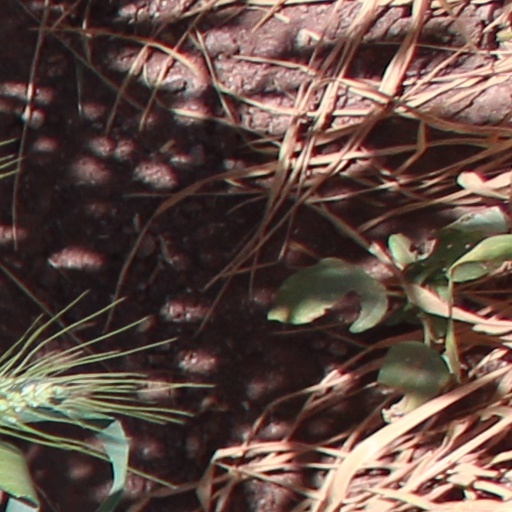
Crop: wheat